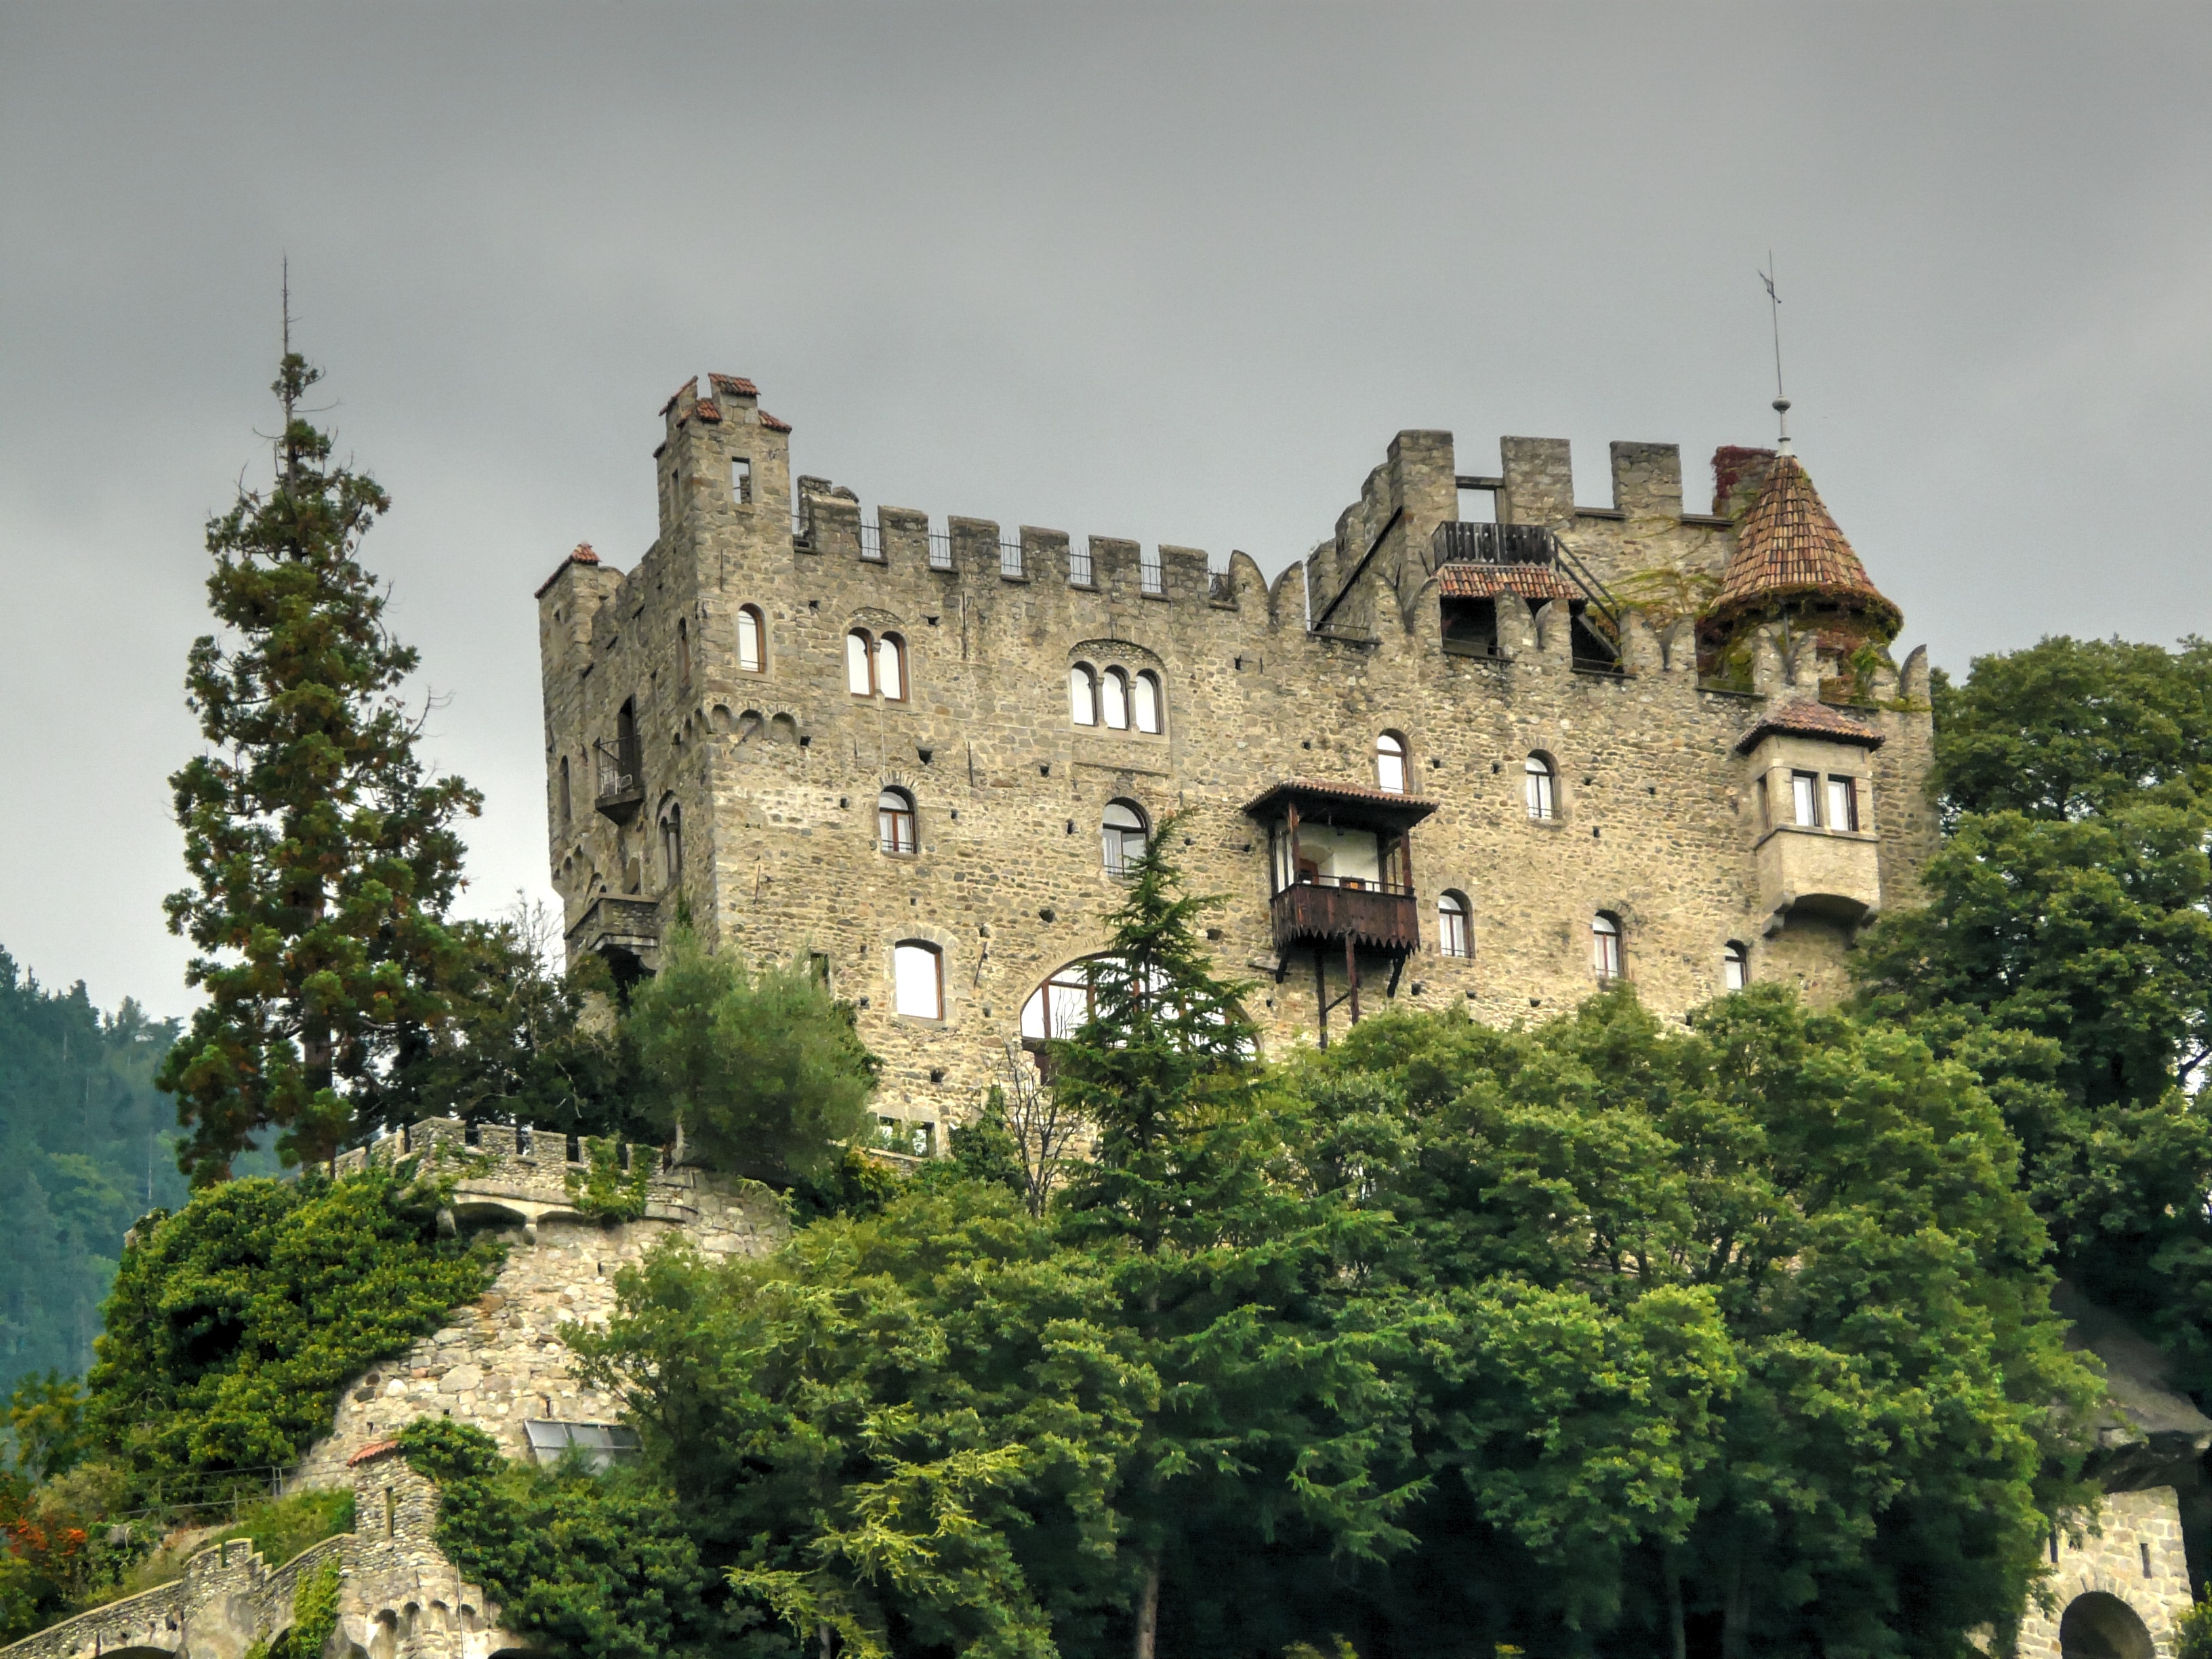
house, building, chateau, village, castle, italy, fortification, fortress, ruins, monastery, meran, estate, middle ages, tyrol, south tyrol, knight's castle, ancient history, castle tirol